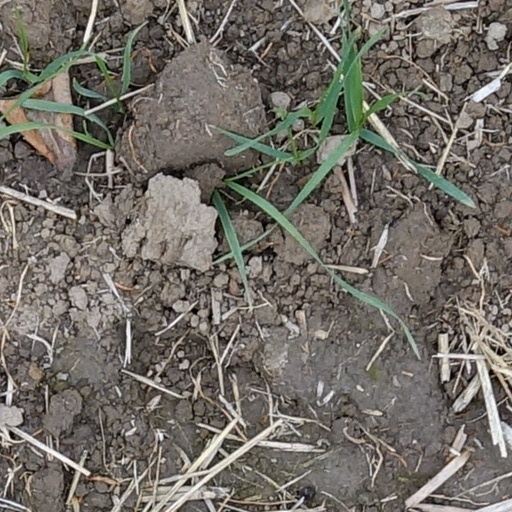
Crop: wheat